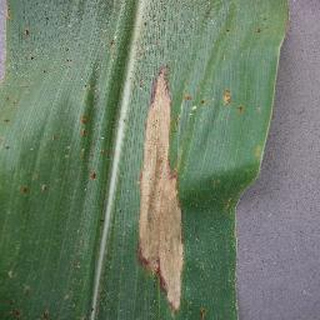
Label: corn_northern_leaf_blight